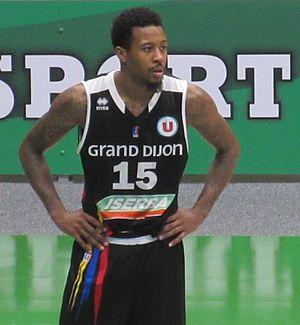
Isaiah Miles avec le maillot de Dijon
Isaiah Miles, né le 9 juin 1994 à Baltimore dans le Maryland, est un joueur américain de basket-ball. Il évolue au poste d'ailier fort.